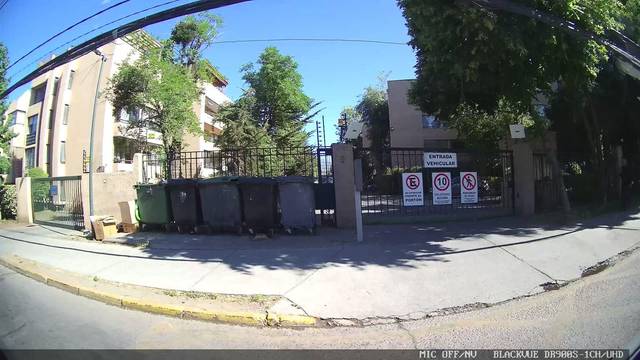
Region: Chile
Coordinates: -33.363, -70.511